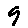
Label: 9